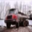
Label: truck